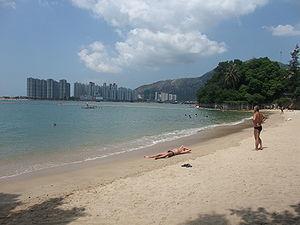
Le district de Tuen Mun est un district de Hong Kong dans les Nouveaux Territoires. Selon le livre d'histoire ancienne de la dynastie Tang, Nouveau livre d'histoire de la dynastie Tang （ chinoise: < 新唐書》）， Tuen Mun était un important port de commerce et une forteresse de défense sous la dynastie Tang.